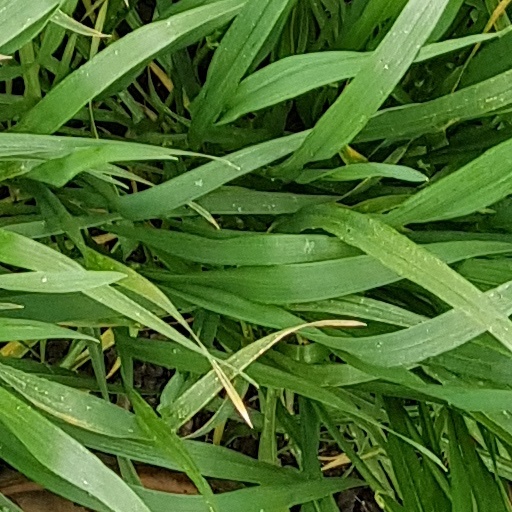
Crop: wheat